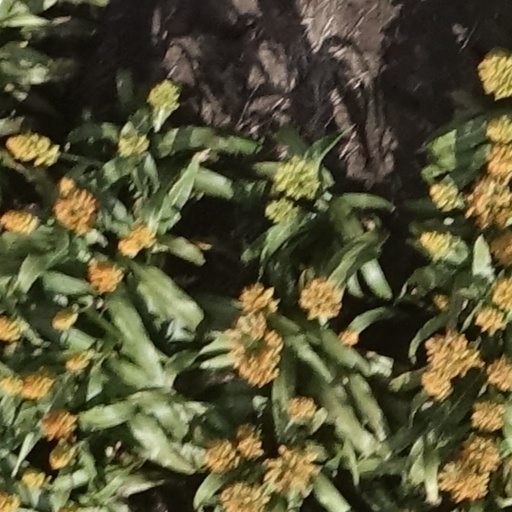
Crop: sorghum